Swoop (Philadelphia Eagles)

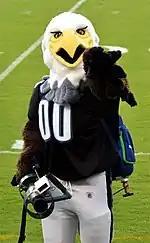
Swoop on the gridiron in 2009

Swoop is the mascot for the American professional football team the Philadelphia Eagles. He is a Bald eagle wearing a sports jersey of the Philadelphia Eagles.